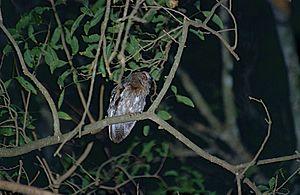
Le Petit-duc malgache est une espèce d'oiseaux de la famille des Strigidae.